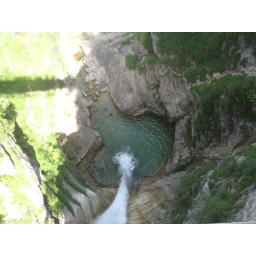
view from the bridge near the castle